Eastern Steamship Lines

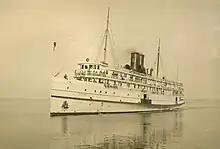
Coastal ship SS "Belfast" approaching dock 1909.

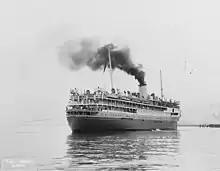
SS "Saint John" as naval ship USS "Antaeus"

In 1914 Eastern Steamship Corporation went into receivership, and when it emerged in 1917 it had been reorganized as the Eastern Steamship Lines.